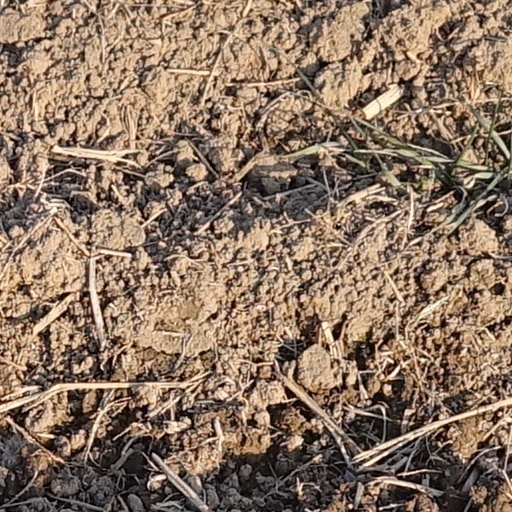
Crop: wheat